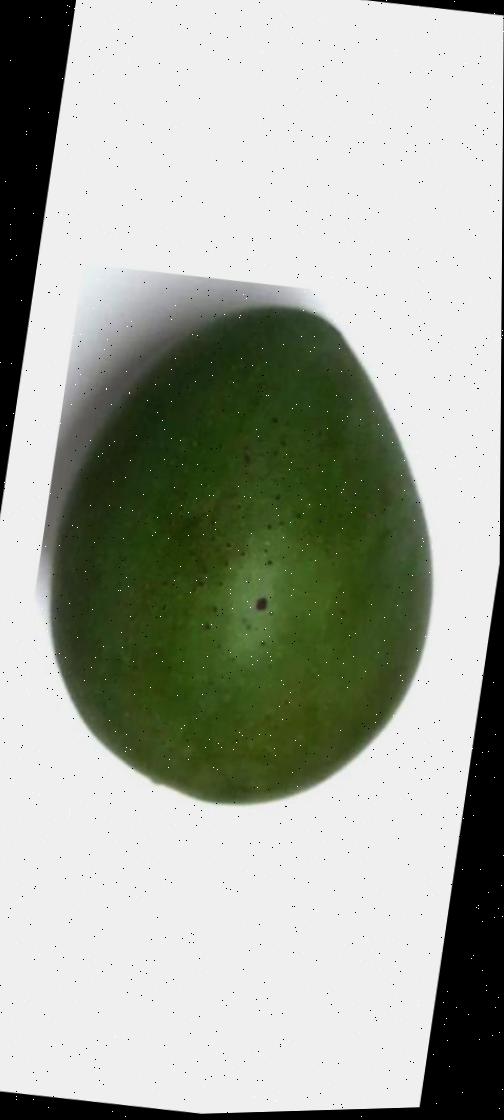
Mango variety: Ashshina Zhinuk